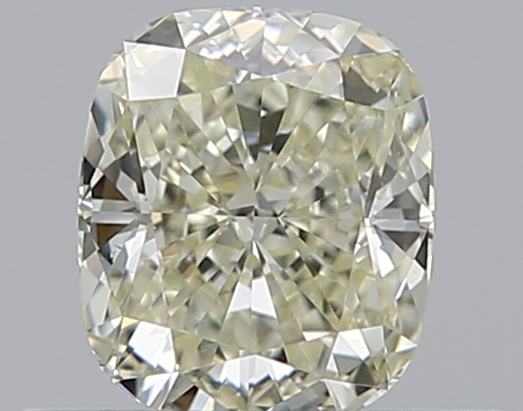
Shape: cushion
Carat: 0.5
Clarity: VS1
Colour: M
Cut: EX
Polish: EX
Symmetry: VG
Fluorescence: F
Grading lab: GIA
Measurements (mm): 4.98 x 4.25 x 2.84